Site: brandenburg
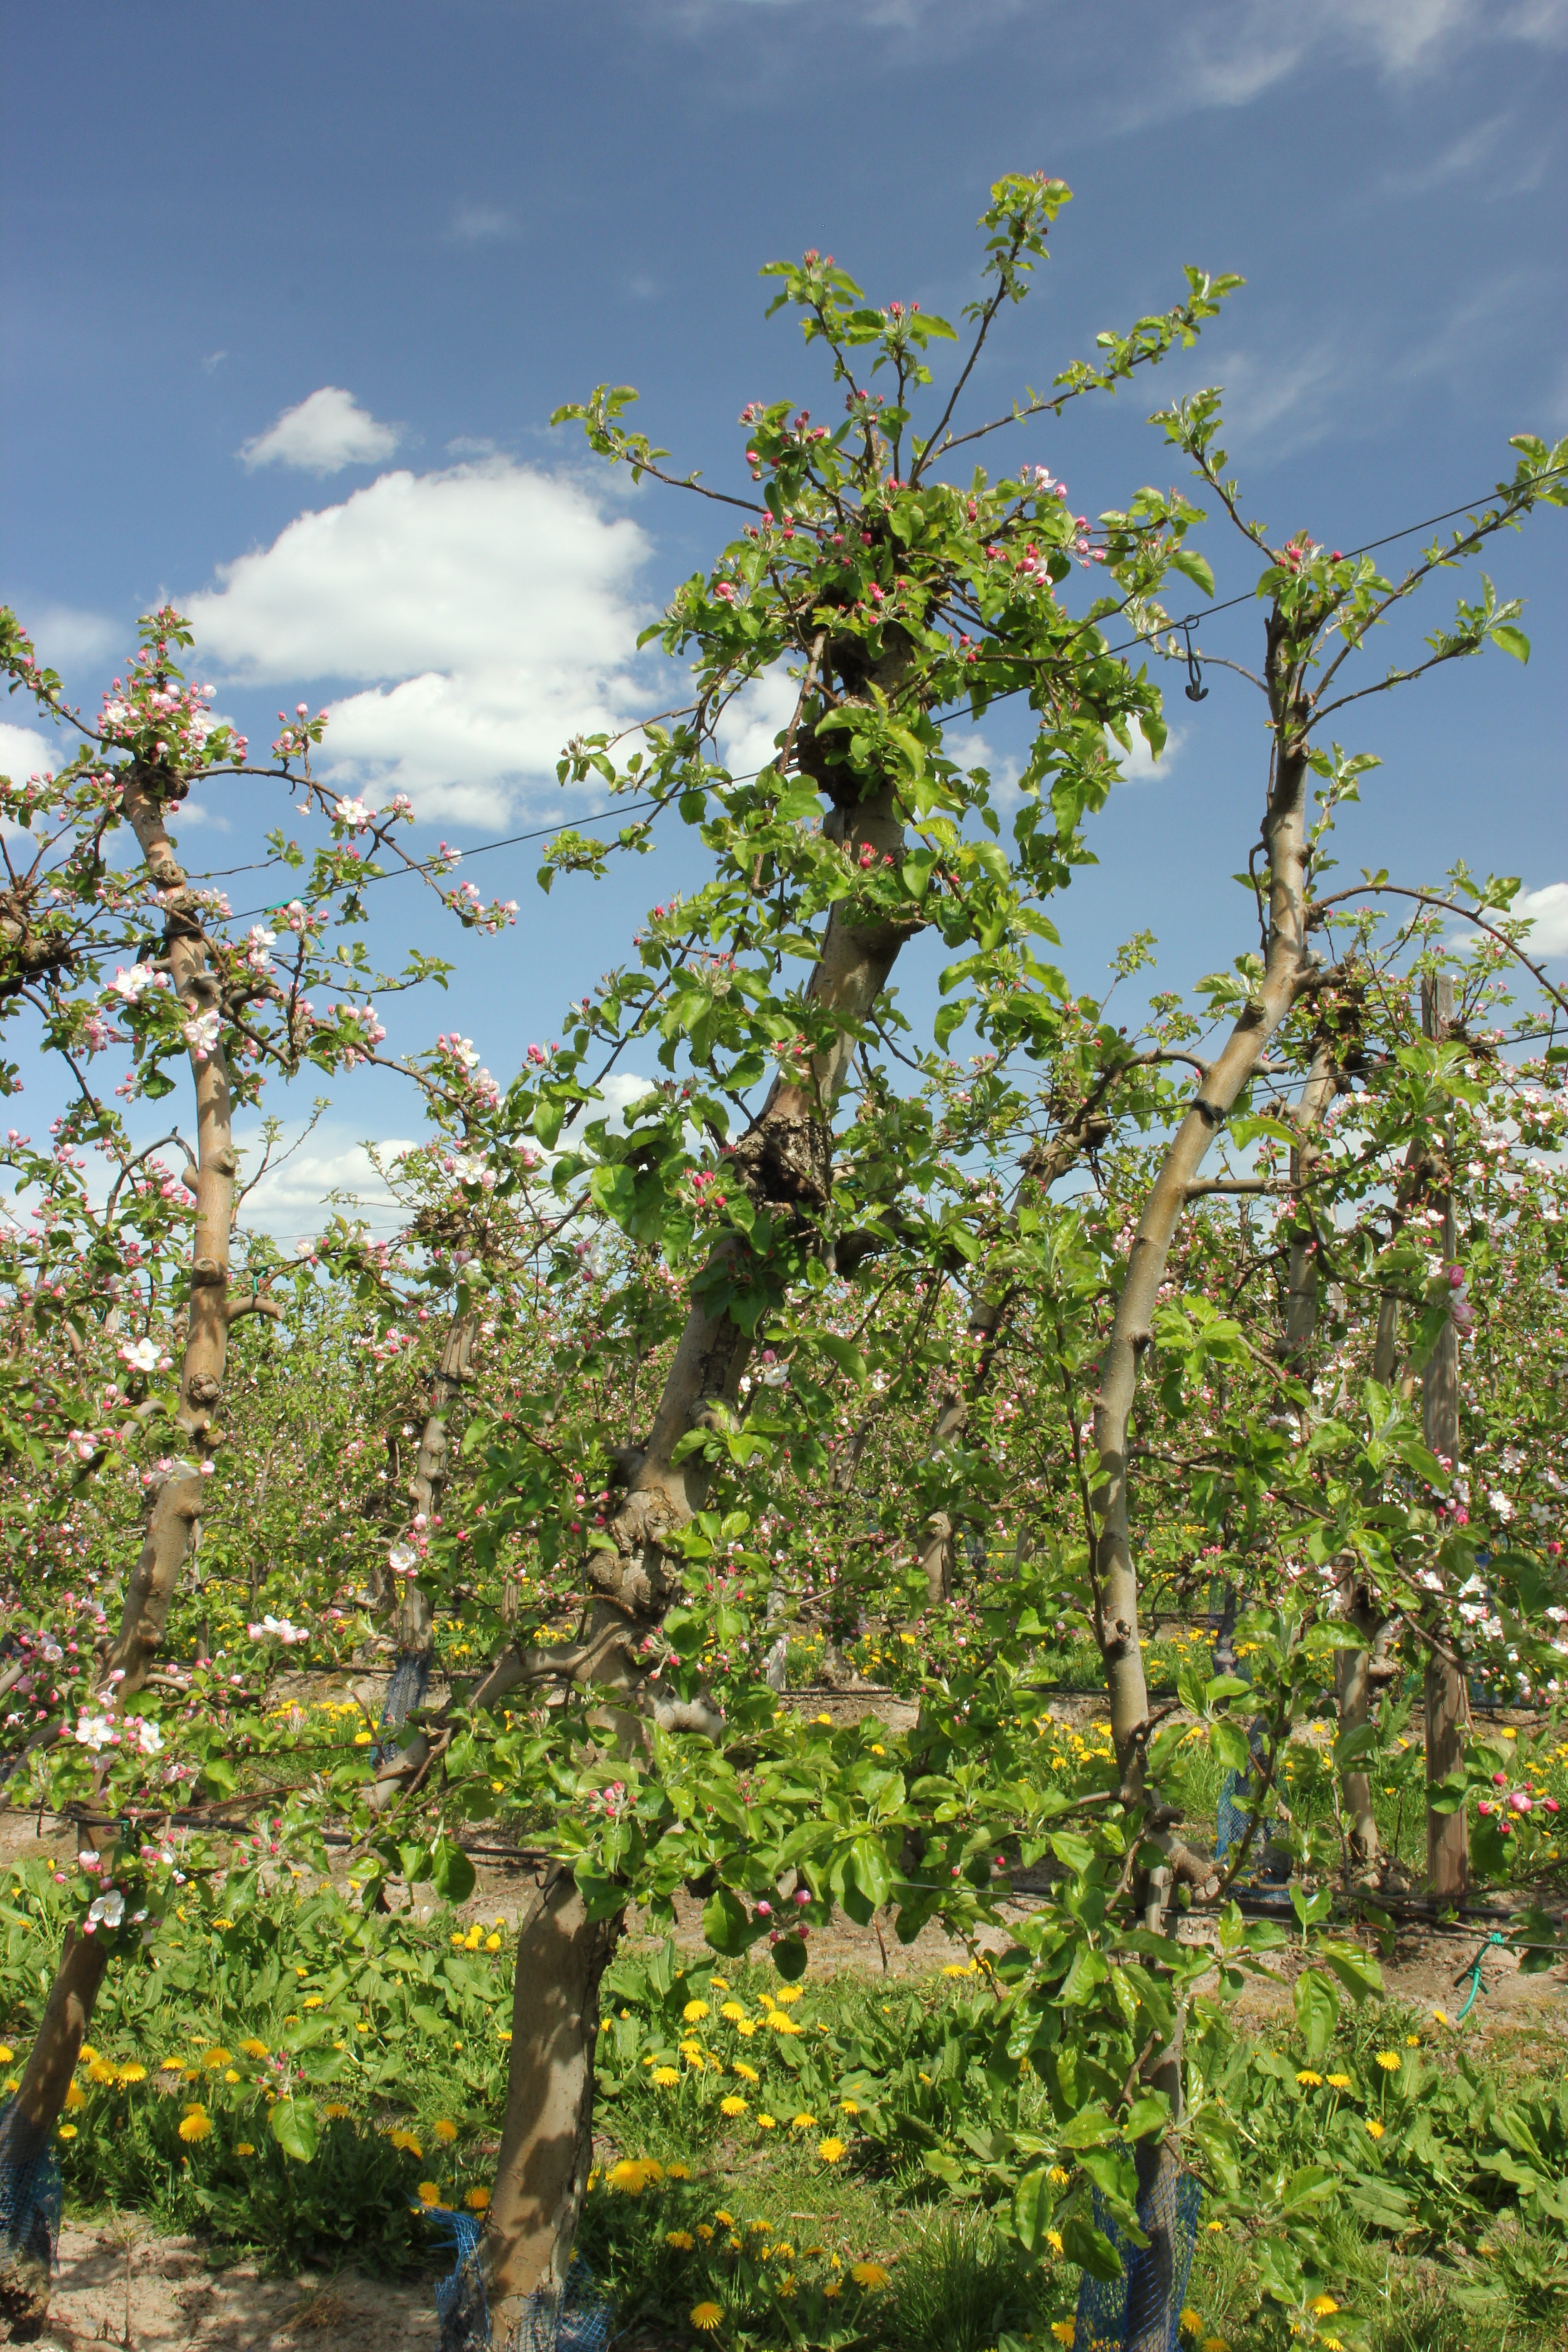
Growth stage (BBCH 57): Inflorescence emergence